2020 Green Party of Canada leadership election

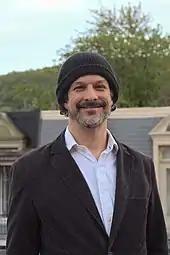
Dylan Perceval-Maxwell

Dylan Perceval-Maxwell is a Montreal activist and businessman. He was the Green Party candidate in Laurier—Sainte-Marie five times from 1997 to 2008 and the candidate in Alfred-Pellan in 2011. His 2006 campaign is the subject of the NFB documentary "Democracy 4 Dummies".